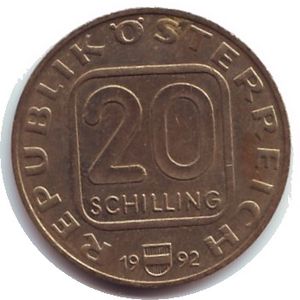
Schilling
20 Schilling
En schilling er en tidligere østrigsk mønt, som var lig med 100 groschen. Møntheden blev erstattet af euroen.